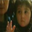
Label: girl